Sydenham, New Zealand

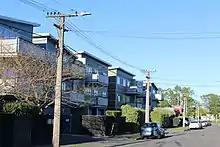
Hutcheson Street, a residential area of Sydenham, Christchurch (October 2021)

The residential areas of Sydenham cover . They have an estimated population of as of with a population density of people per km.